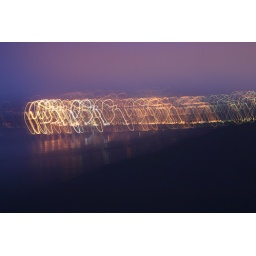
Back to driving the truck on the beach in Mexico (like in the commercials).